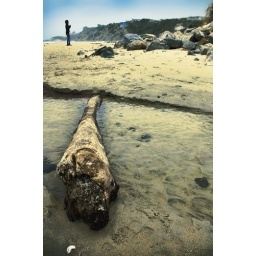
wooden bridge over a sandy beach